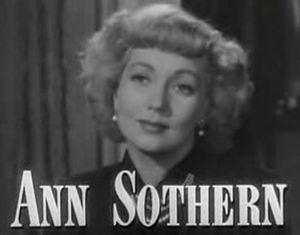
Chaînes conjugales est un film américain réalisé par Joseph L. Mankiewicz, sorti en 1949.